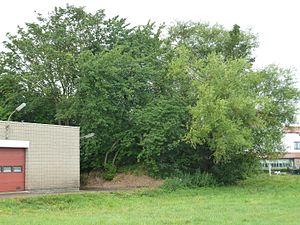
Tumulus de Waremme, Belgique
De nombreux tumuli gallo-romains subsistent en Belgique.
Le Tumulus de la Plate Tombe appelé communément tumulus de Waremme est un tumulus situé dans la commune et ville belge de Waremme en province de Liège.